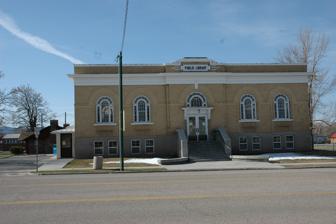
Building: Beaver City Library
Country: United States of America
Year built: 1917
Historic library building in Utah, United States United States historic place Beaver City Library U.S. National Register of Historic Places Show map of Utah Show map of the United States Location 50 W. Center St., Beaver, Utah Coordinates 38°16′24″N 112°38′29″W / 38.27333°N 112.64139°W / 38.27333; -112.64139 ( Beaver City Library ) Area less than one acre Built c.1917 Architectural style Federalist Revival MPS Beaver MRA NRHP reference No. 83004391 Added to NRHP April 15, 1983 The Beaver City Library in Beaver, Utah was built around 1917.  It was listed on the National Register of Historic Places in 1983. It is a brick Carnegie library . It was deemed significant in 1979 as "an excellent example of the Federalist Revival Style and is the only building designed so clearly in this style in Beaver. The building is one of a series of small town libraries built to enhance the cultural and educational life of rural areas by the Carnegie family. That it has remained totally unaltered until 1979 is a tribute to its excellent design and workmanship." References